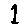
Label: 1